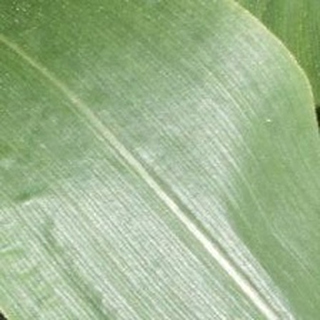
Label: healthy_corn